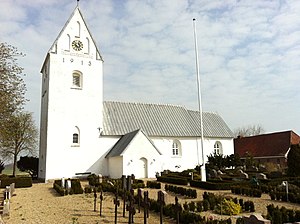
Hjortlund Kirke
Hjortlund kirke, 4. maj 2013.
Hjortlund kirke den 4. maj 2013
Hjortlund Kirke ligger i landsbyen Hjortlund, ca. 8 km N for Ribe.